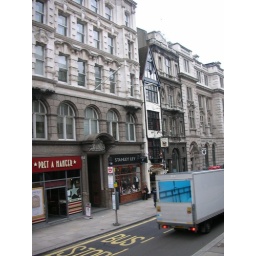
I really like the white building smashed in the middle